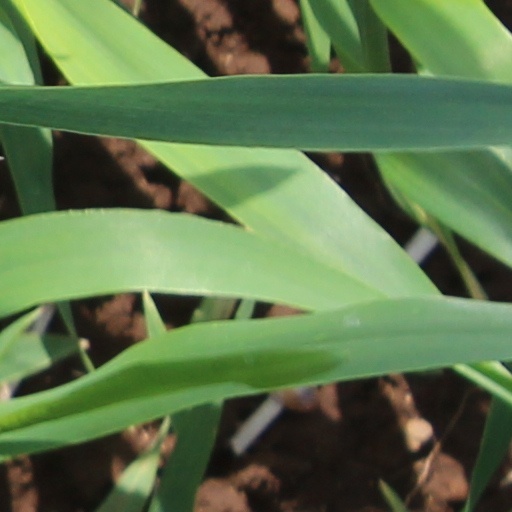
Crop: wheat